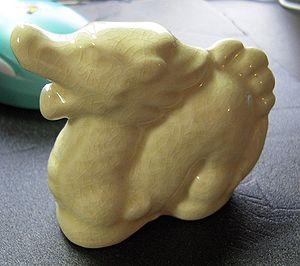
La porcelaine de Satsuma est un type de porcelaine japonaise. Né au XVIᵉ siècle à l'époque Azuchi-Momoyama, le Satsuma-yaki est toujours produit de nos jours. Bien que le terme puisse être utilisé pour désigner de nombreuses variétés de poteries, le Satsuma désigne plutôt des porcelaines couleur ivoire et ornées de dessins dorés ou polychromes.